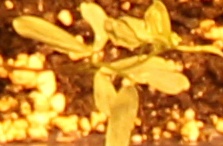
Label: Lentil